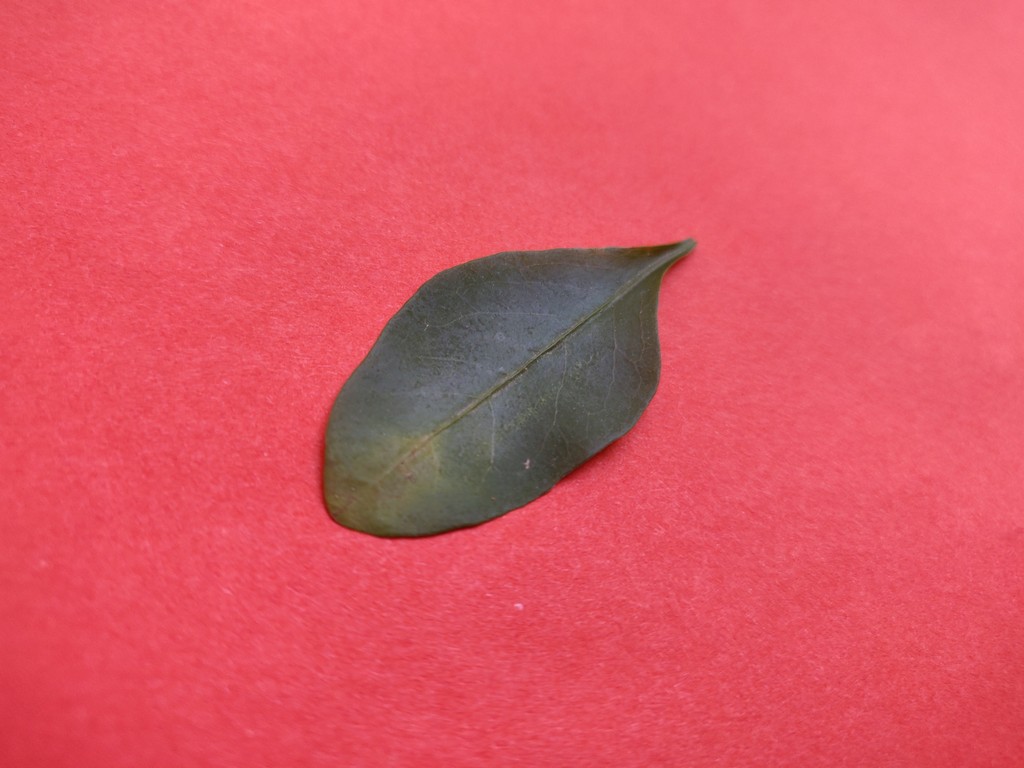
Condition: Unhealthy
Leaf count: single
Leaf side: front